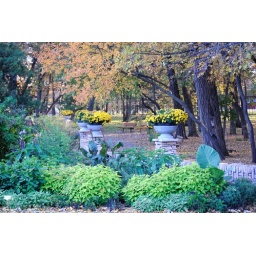
A Garden path winds its way through a group of golden foliaged trees in Assiniboine Park.